Korea International School, Jeju Campus

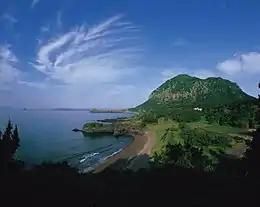
Jeju Island – Location of KISJ

Block class scheduling is used in the high schools with 80 minute blocks, in the middle school with 45 minute periods and in the elementary school with 50 minute periods.